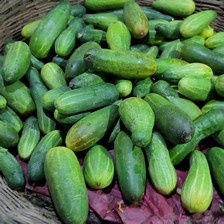
Label: cucumber